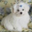
Label: dog